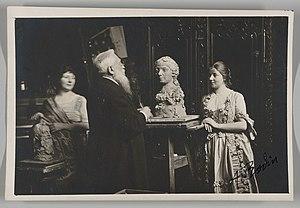
Jeanne Bardey, née Jeanne Bratte à Lyon le 12 avril 1872 et morte dans la même ville le 13 octobre 1954, est une sculptrice, graveuse et artiste peintre française.